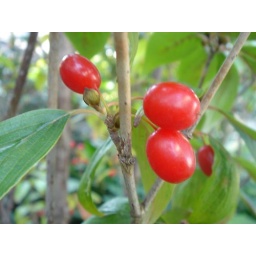
Blossoms of Sanshu is yellow in spring. Fruits are sheer red in autumn.